Latrun salient

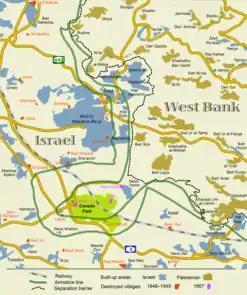
The Latrun region in Israel and Palestine

The Latrun salient is an area of the West Bank that protrudes into Israeli territory. It is surrounded by a strip of territory covering , that has the formal status of a no man's land (NML) between Israel and Palestine. Israel considers the NML a part of its state, while Palestinians regard it as part of the West Bank.